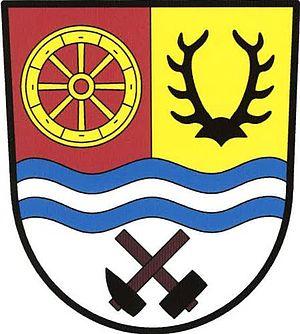
Úherce est une commune du district de Plzeň-Nord, dans la région de Plzeň, en République tchèque. Sa population s'élevait à 372 habitants en 2019.